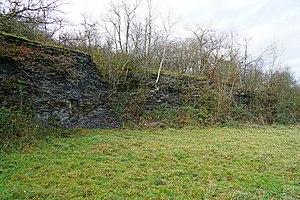
La mine de schiste de Creveney.
L'exploitation de schiste de Creveney par la Société des Schistes et Pétroles de Franche-Comté, pour la fabrication du carburant appelé Natioline, est composée d'une mine à ciel ouvert de schiste bitumineux et d'une usine de distillation du pétrole. Elle est implantée à Creveney en Haute-Saône dans l'Est de la France.
Le Toarcien est le dernier étage du Jurassique inférieur. Ce terme est dérivé de Toarcium, nom latinisé de Thouars dans les Deux-Sèvres, où se situe le stratotype. Il s'étend sur près de 9 millions d'années de −182,7 ± 0,7 à −174,1 ± 1,0 millions d'années. Il succède au Pliensbachien et précède l'Aalénien.